Hamilton Police Service

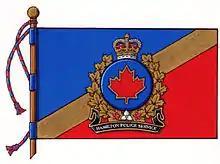
Official Flag of the Hamilton Police Service

There are many symbolic meanings to various parts of the Hamilton Police Service Badge. The exterior frame of maple leaves, the trillium, and Canadian Royal Crown follow the traditional style of police badges for a municipal police service in Canada. The police service has the responsibility of upholding the peace and the administration of justice under the Canadian Crown. The Royal Crown, at the top of the coat of arms, symbolizes the administration of Crown’s justice, while the laurel of maple leaves and trillium refer to Canada and Ontario respectively. The blue field represents the harbour of the City of Hamilton and the gold edges represent the city’s industry and wealth. The red maple leaf represents Canada. The two cinquefoils allude to the arms of the City of Hamilton in which such a cinquefoil also appears. The cinquefoil is taken from the arms of the Chief of Clan Hamilton, and it thus refers to the city's namesake. The coat of arms is included in the Public Register of Arms, Flags and Badges of Canada.